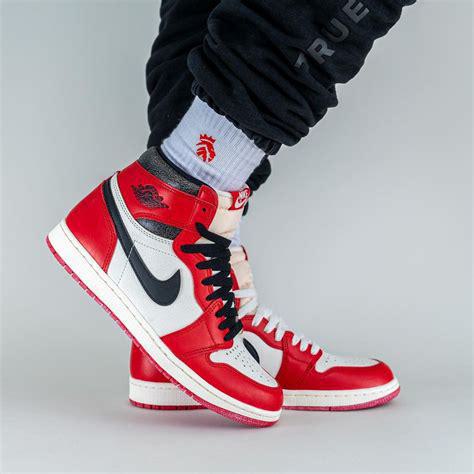
Brand: Jordan
Model: 1 Retro OG